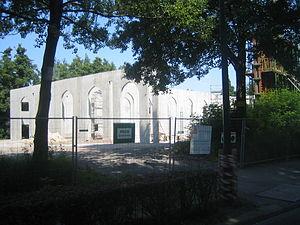
Mosquée en construction, Villeneuve d'Ascq
La grande mosquée de Villeneuve-d'Ascq est un édifice religieux musulman français situé à Villeneuve-d'Ascq, dans le département du Nord en région des Hauts-de-France.